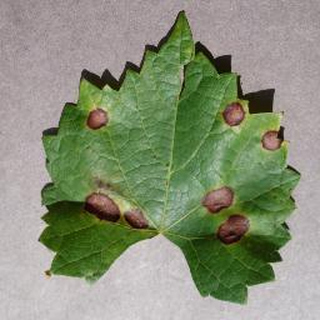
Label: grape_black_rot